Kevin Rudd

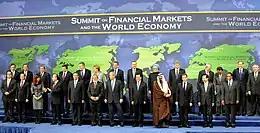

Rudd personally committed himself to international action on climate change in the lead-up to the Copenhagen Summit in December 2009. Ahead of the summit, he convened a meeting of leaders at the 2009 APEC conference in Singapore which brought together the leaders of China, the United States, Japan and Denmark for the first time to discuss their respective positions. Rudd announced financial help for small island states affected by climate change at the Commonwealth Heads of Government Meeting in Trinidad and Tobago in 2009 and used the meeting to rally support for the Copenhagen summit. Rudd played a key role in Copenhagen in delivering an accord despite the wide divergence of views among advanced and emerging economies. Gordon Brown, the then-prime minister of the United Kingdom, said of Rudd at Copenhagen: "Kevin stood up to those who wanted to say 'no' on climate change ... The fact we got a Copenhagen declaration which has now led to the next stage ... is in no small measure due to him." However, the perceived weakness of the Copenhagen accord in setting binding targets impacted upon the momentum towards an emissions trading scheme at home. Rudd reflected later that "we all failed... though not for want of effort from many of us."